Greenfield Park, Quebec

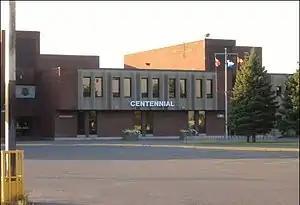
Centennial Regional High School is an English language secondary school.

The South Shore Protestant Regional School Board previously served the municipality.